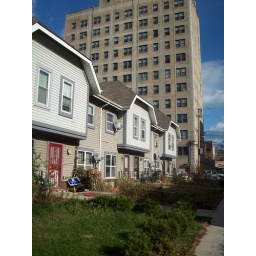
A few smaller houses under a large apartment building